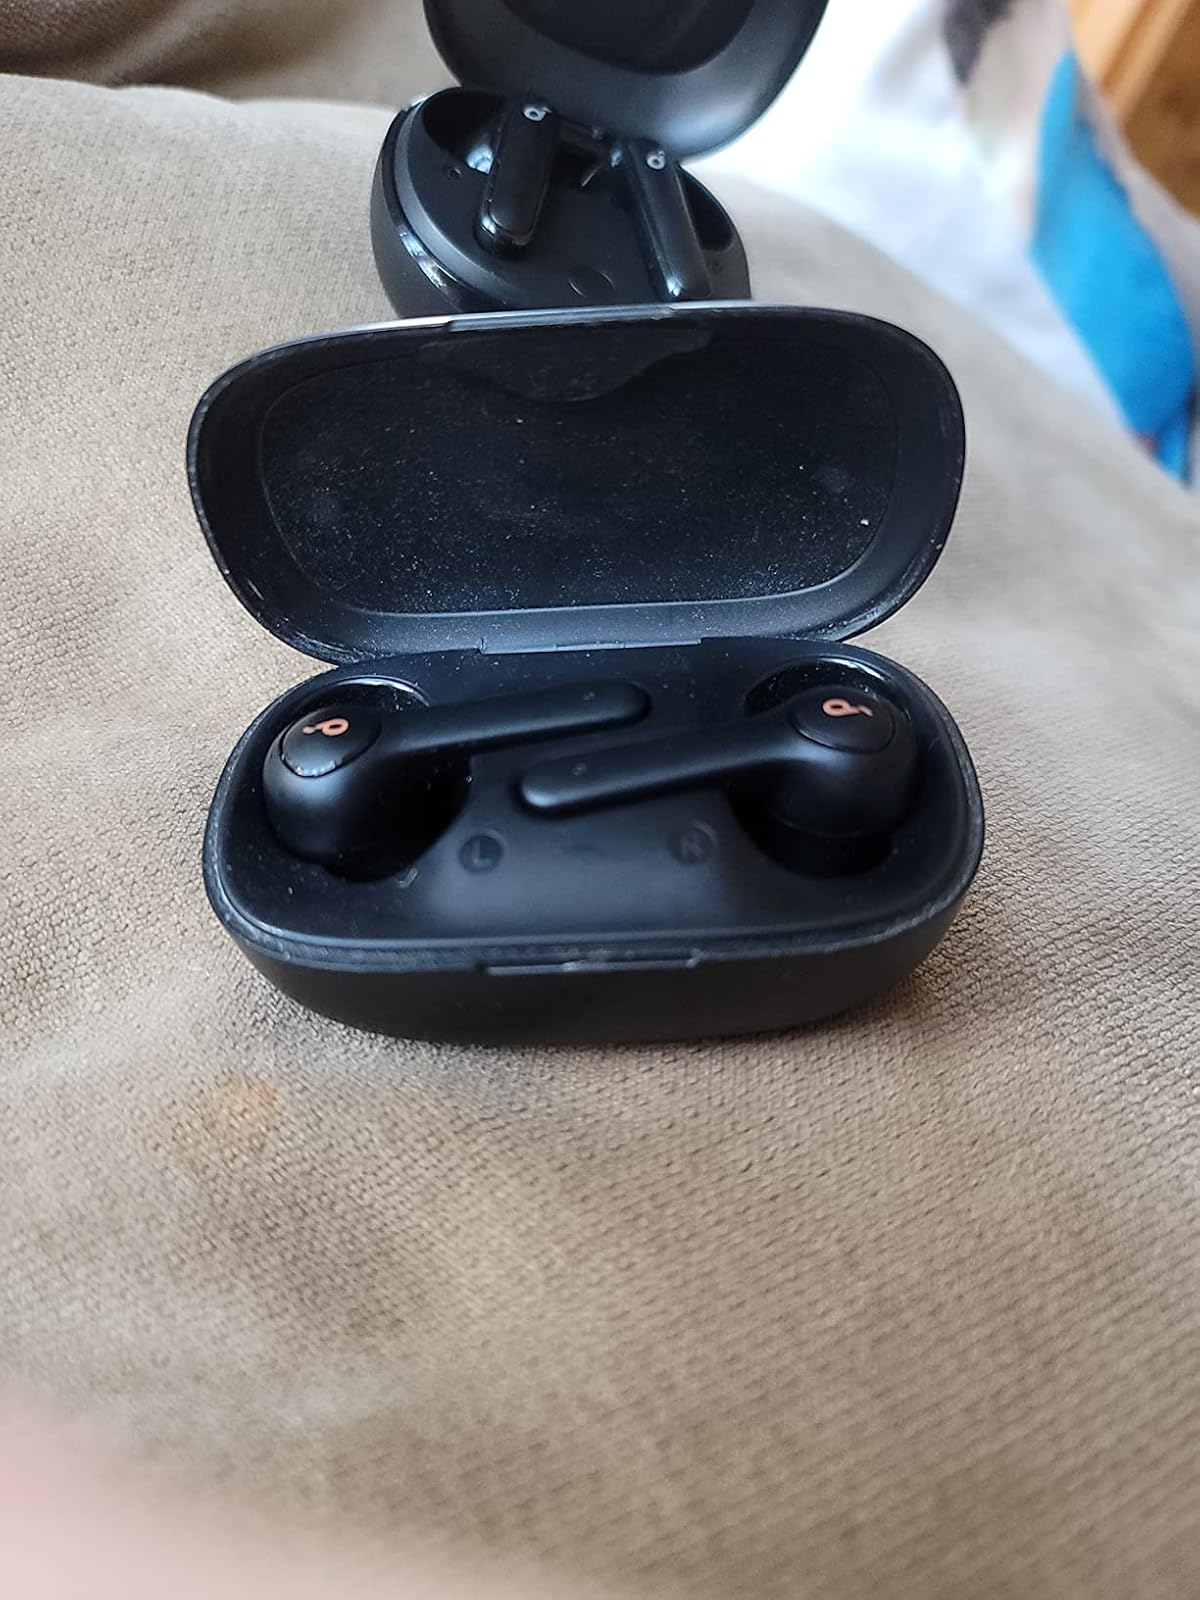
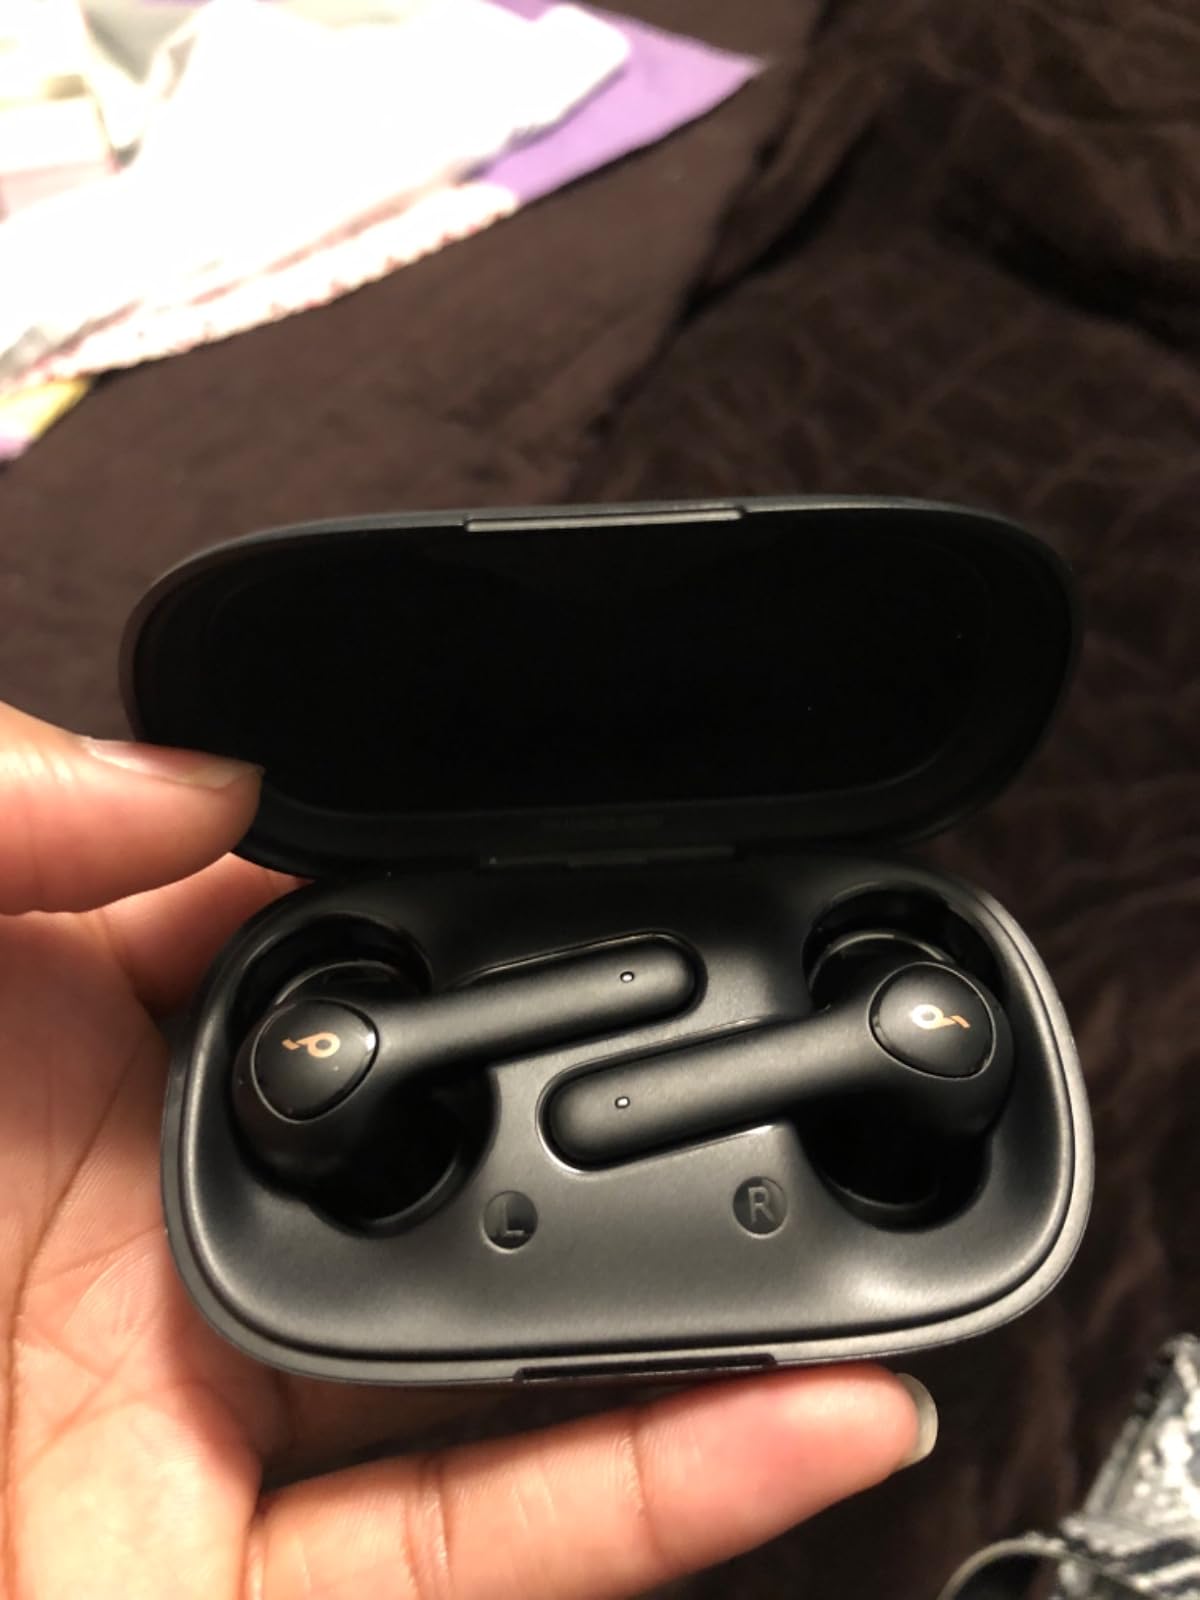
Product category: earbuds
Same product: no